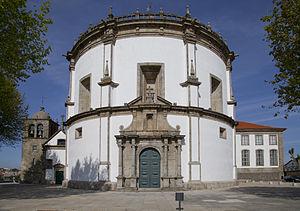
Cet article recense les monuments nationaux du district de Porto, au Portugal.